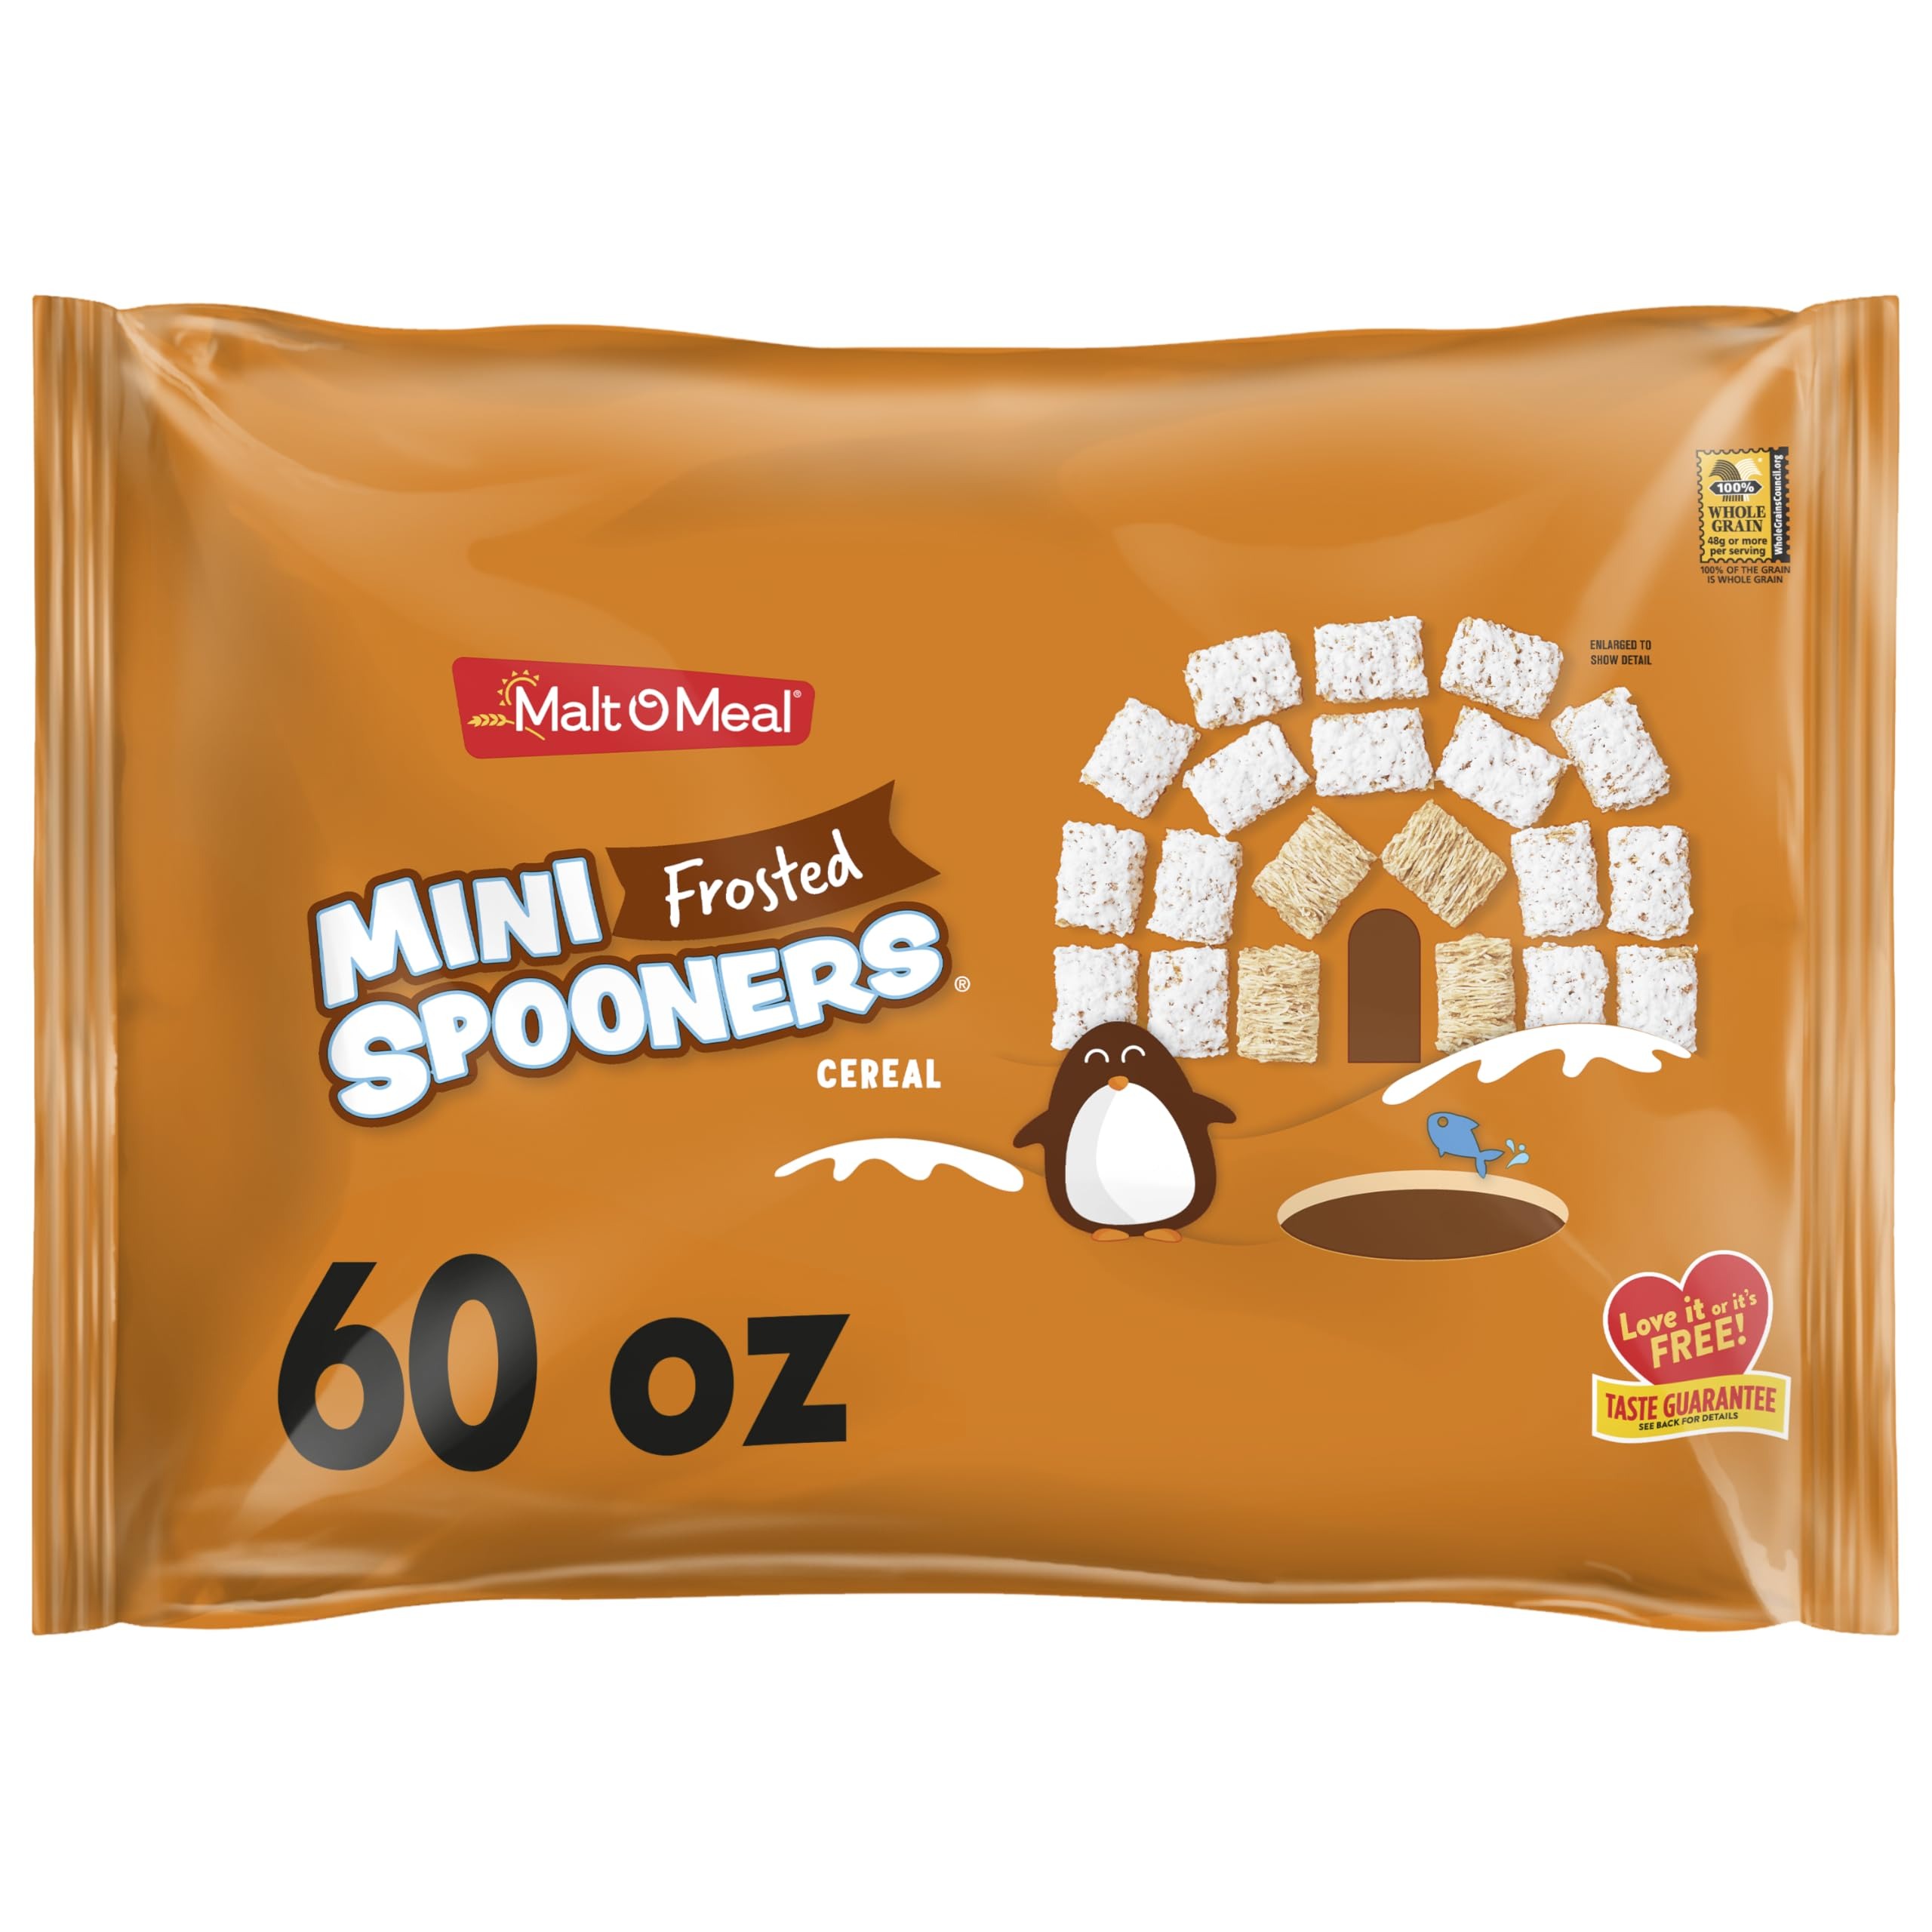
Item Name: Malt-O-Meal Frosted Mini Spooners Shredded Wheat Cereal, 60 OZ Bag
Bullet Point 1: One 60 oz resealable cereal bag of Malt O Meal Frosted Mini Spooners Shredded Wheat Cereal
Bullet Point 2: Malt O Meal Frosted Mini Spooners combine crunchy shredded wheat squares and frosted sugar for an exciting start to your morning
Bullet Point 3: Never run out of frosted shredded wheat cereal for the family when you buy this family size cereal bag of Malt O Meal Frosted Mini Spooners
Bullet Point 4: These frosted wheat cereal squares are great as an after school snack or for snacking on-the-go
Bullet Point 5: Resealable cereal bag makes it easy to keep your frosted Mini Spooners fresh and crispy so your Malt O Meal cereal never goes stale
Value: 60.0
Unit: Ounce

Price: 7.98